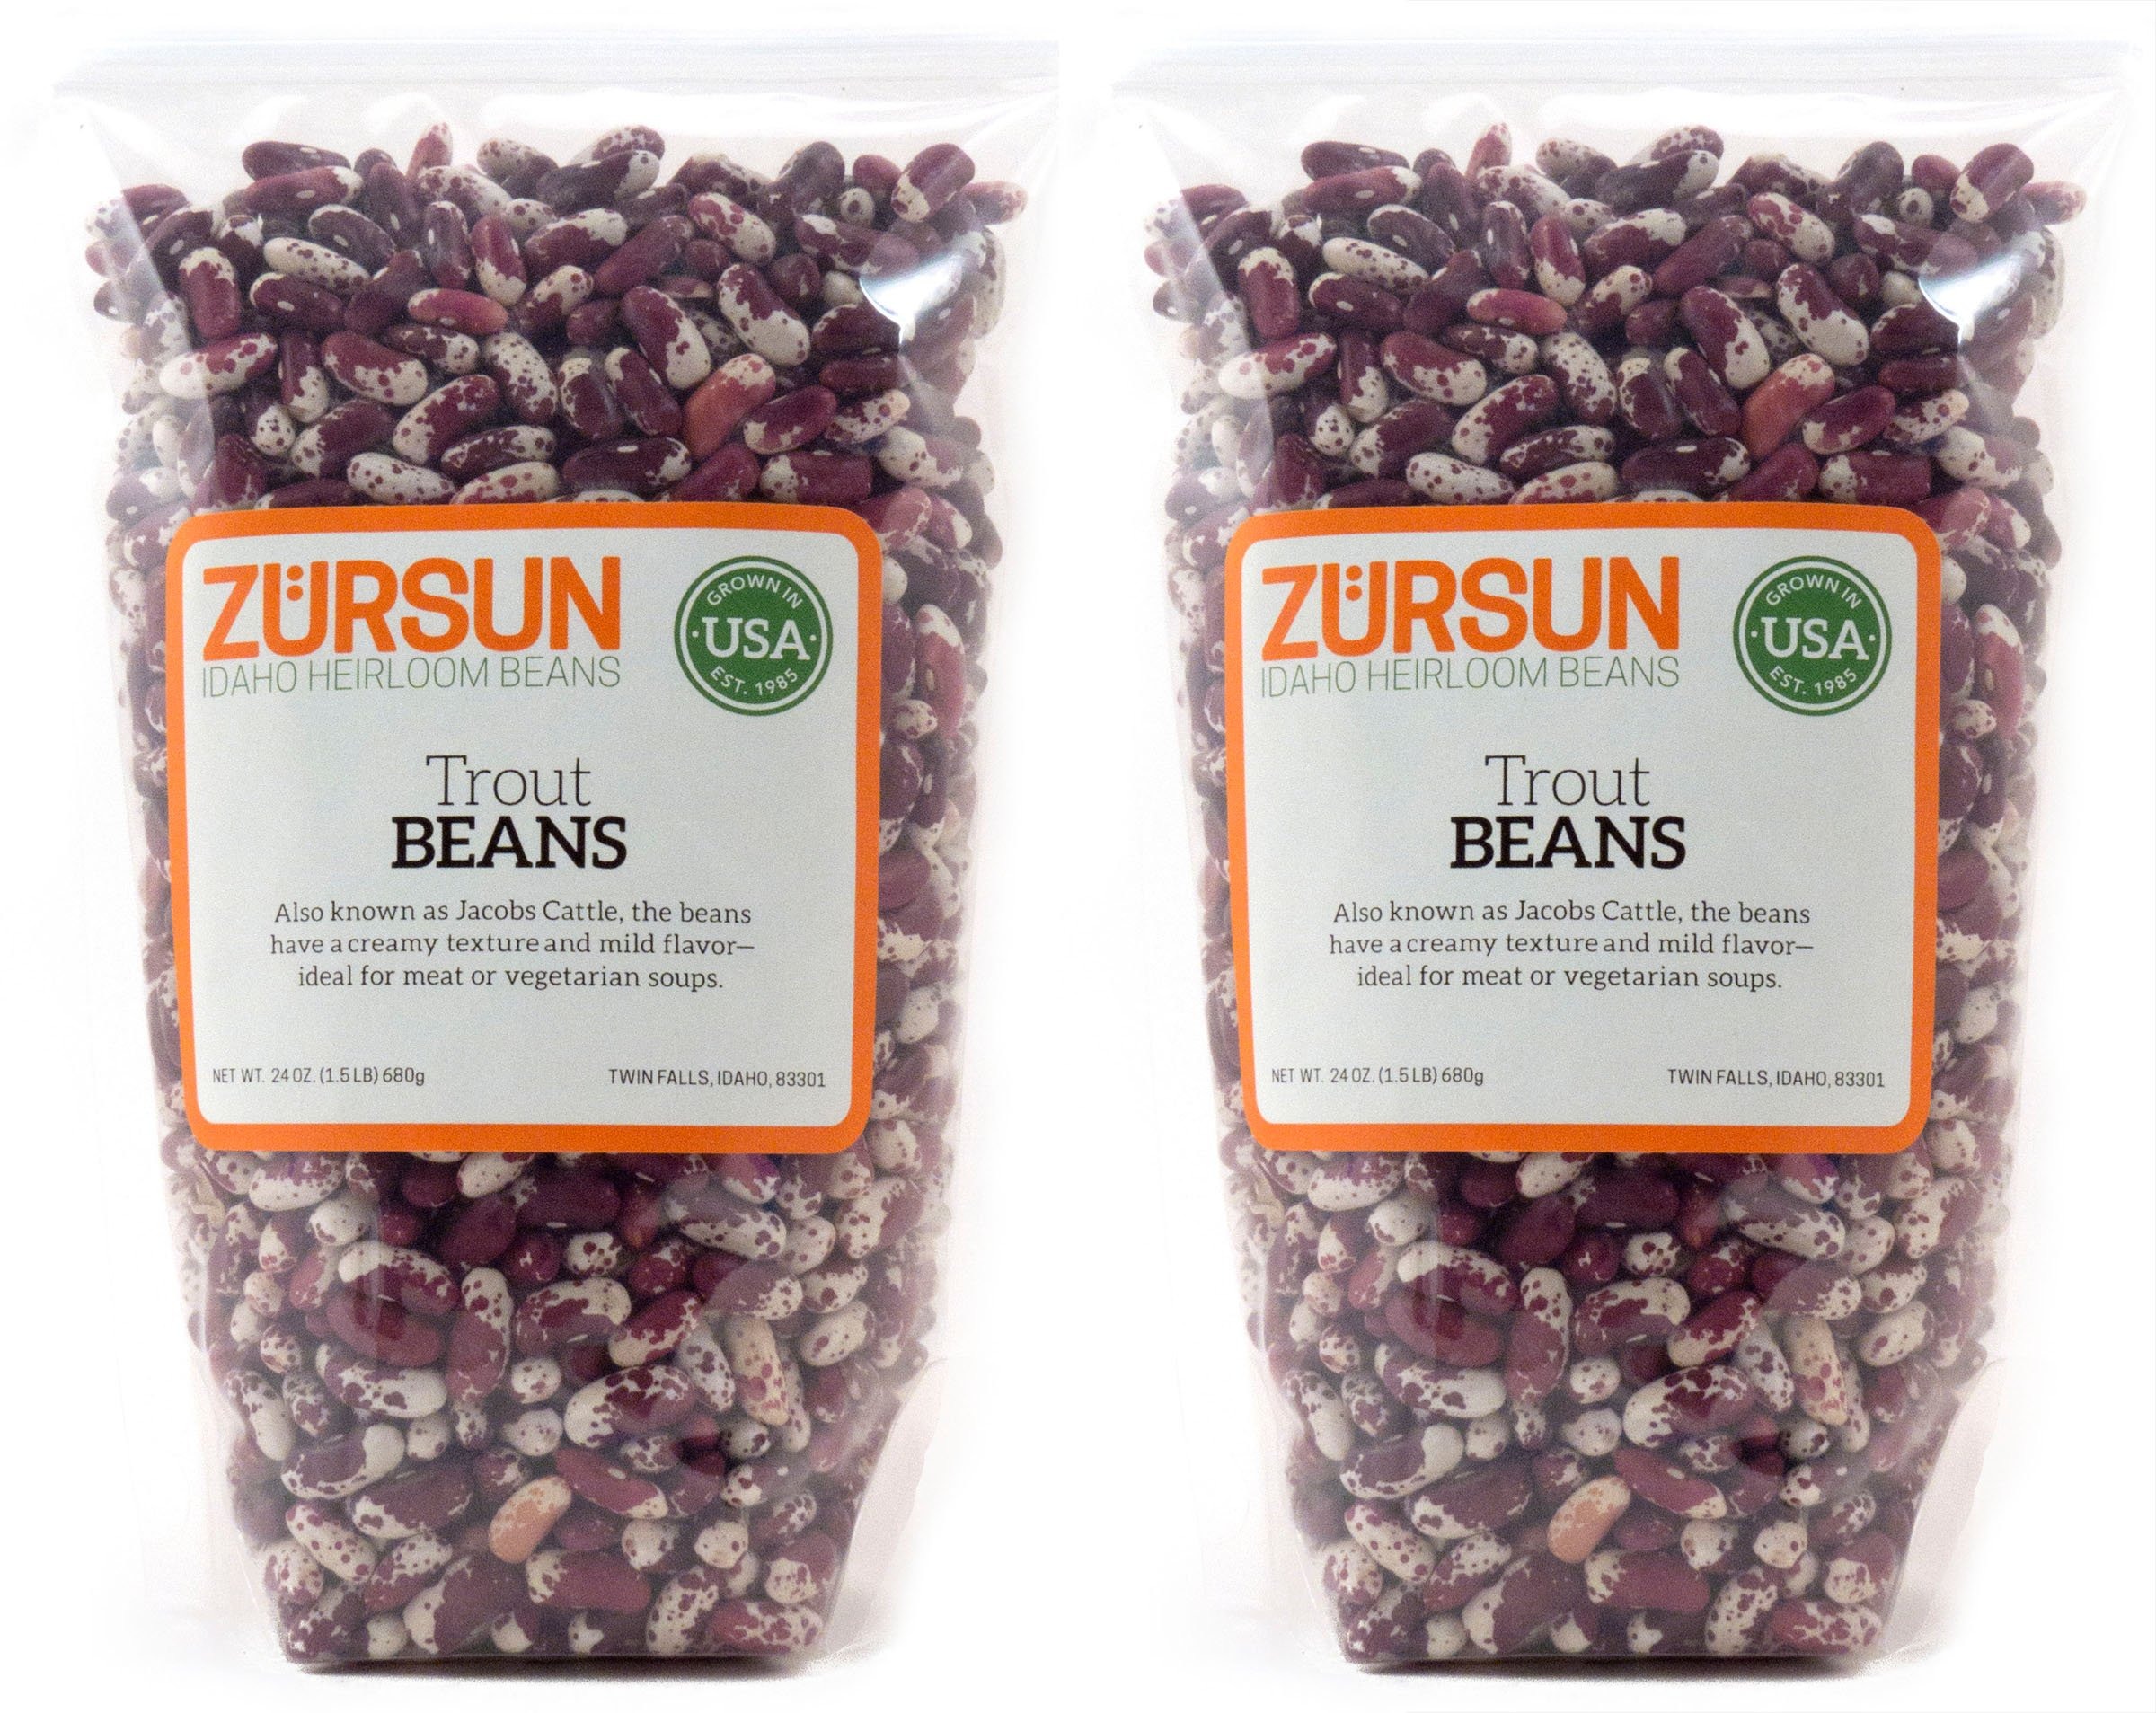
Item Name: Zursun Heirloom Dry Trout Beans 24 oz each (2-Pack)
Value: 48.0
Unit: Ounce

Price: 21.97